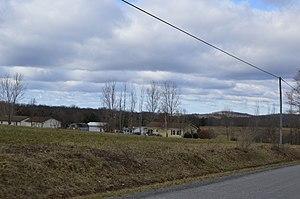
Polk Township est un township situé au nord du comté de Jefferson, en Pennsylvanie, aux États-Unis. En 2010, il comptait une population de 265 habitants.